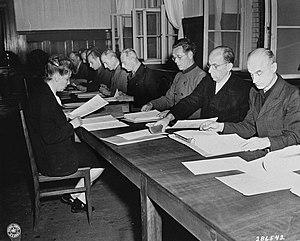
Le Generalplan Ost est un projet nazi d'organisation planifiée du Lebensraum conquis par l'Allemagne en Europe centrale et orientale. Élaboré sur près de trois années, entre la fin de l'année 1939 et les premiers mois de l'année 1943, le Generalplan Ost s'est fixé pour but de redessiner, après la victoire envisagée du Reich, la carte de l'Europe et de réorganiser la société européenne selon des critères raciaux.
"Le procès du RuSHA constitue le huitième des douze procès pour crimes de guerre organisés par les autorités américaines dans leur zone d'occupation en Allemagne à Nuremberg après la Deuxième Guerre mondiale. Ces douze procès se sont tenus devant un tribunal militaire américain et non devant le tribunal militaire international, mais dans les mêmes salles. Ils sont connus sous le nom de ""Second procès de Nuremberg"", ou plus formellement ""Procès des criminels de guerre devant le tribunal militaire de Nuremberg"".